Gha

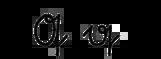
Letters Ƣ and ƣ of Sütterlin script

Historically, it is derived from a handwritten form of the small Latin letter q around 1900. The majuscule is then based on the minuscule. Its use for stems from the linguistic tradition of representing such sounds (and similar ones) by "q" in Turkic languages and in transcriptions of Arabic or Persian (compare kaf and qaf).